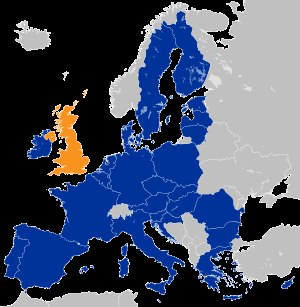
Folkeafstemningen om Storbritanniens EU-medlemskab 2016
Storbritanniens placering i EU.
Folkeafstemningen om Storbritanniens EU-medlemskab 2016 var en juridisk uforpligtende folkeafstemning, der fandt sted i Storbritannien og Gibraltar torsdag den 23. juni 2016. Resultatet blev officielt offentliggjort om morgenen dagen efter.